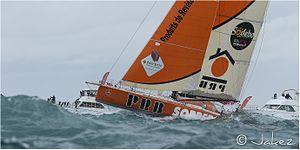
Kevin Escoffier est un navigateur français né en 1980 à Saint-Malo. En double avec son père Franck-Yves, il gagne la Transat Jacques-Vabre 2005. En équipage, il remporte le trophée Jules-Verne en 2012, à bord du Maxi Banque populaire V de Loïck Peyron. Puis il gagne la Volvo Ocean Race 2017-2018, à bord du Dongfeng Race Team de Charles Caudrelier.